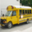
Label: bus